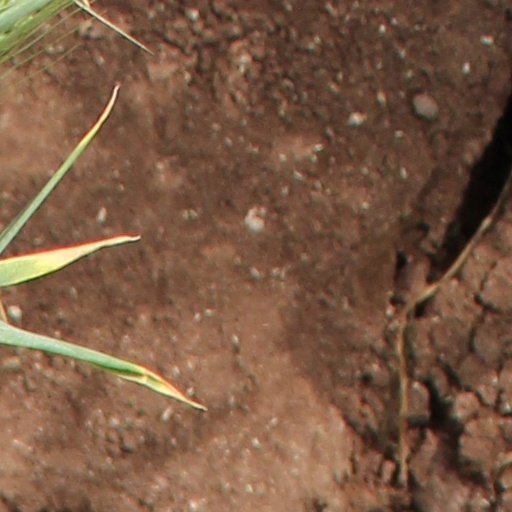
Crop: wheat